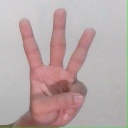
अक्षर: व